Hazel Flagg

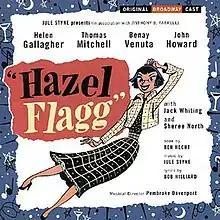
Original cast recording

Hazel Flagg is a 1953 musical, book by Ben Hecht, based on a story by James H. Street. The lyrics are by Bob Hilliard, and music by Jule Styne. The musical is based on the 1937 screwball comedy film "Nothing Sacred", the primary screenwriter of which was Ben Hecht.